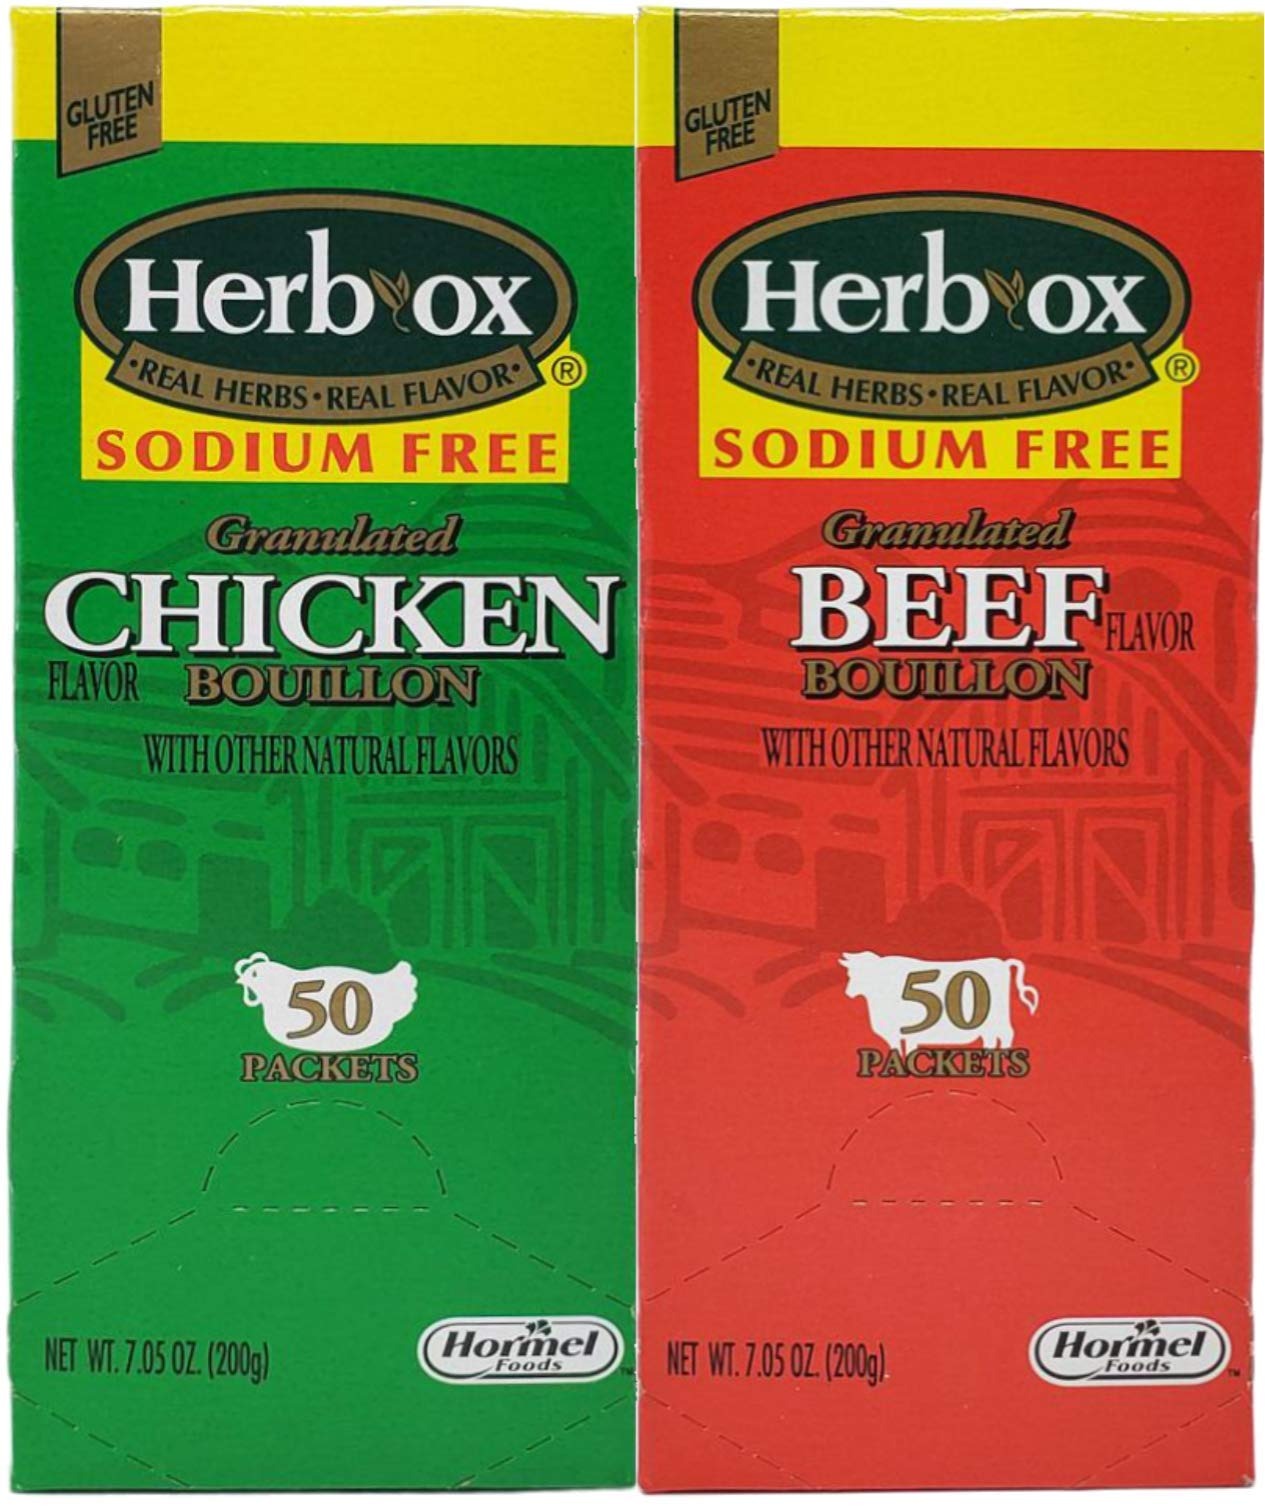
Item Name: Herb-Ox Sodium Free Bouillon Bundle,`Beef and Chicken, 100 Total Packets
Bullet Point: Sodium Free Bouillon Bundle,`Beef and Chicken, 100 Total Packets
Value: 14.1
Unit: Ounce

Price: 35.81